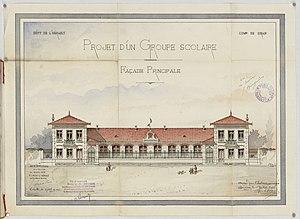
Siran. - Projet d'un groupe scolaire
Siran est une commune française située dans le département de l'Hérault en région Occitanie.